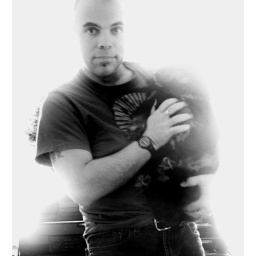
this picture is a mistake that I sort of liked. standing in front of a window with too much light.